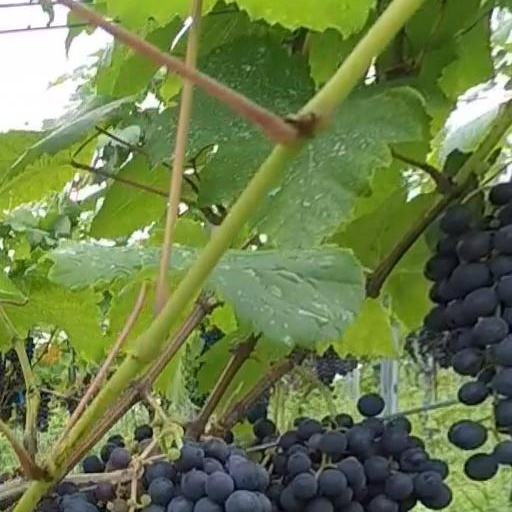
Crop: grape